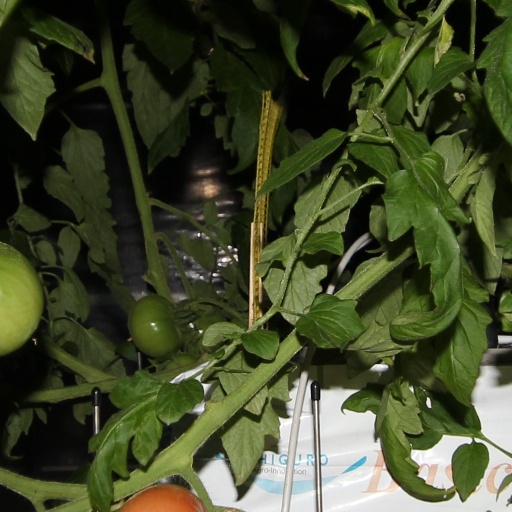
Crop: tomato